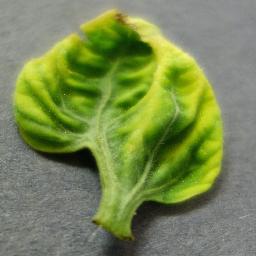
Label: Tomato___Tomato_Yellow_Leaf_Curl_Virus